Modoc War

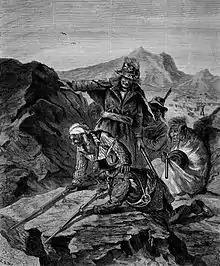
"The Modocs in Their Stronghold", an 1873 wood engraving

On April 2, the commission and Captain Jack met in the lava beds midway between the Stronghold and Gillem's Camp. At this meeting Captain Jack proposed: (1) Complete pardon of all Modoc; (2) Withdrawal of all troops; and (3) The right to select their own reservation. The Peace Commission proposed: (1) That Captain Jack and his band go to a reservation selected by the government; (2) That the Modoc guilty of killing the settlers be surrendered and tried for murder. After much discussion, the meeting broke up with no resolution.